Solange Hertz

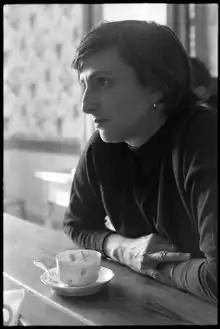
Solange Hertz in 1965

Nellie Solange Strong Hertz ( Strong; January 1, 1920 – October 3, 2015) was an American traditionalist Catholic author, who published almost two dozen books on Catholicism, and wrote for magazines "The Remnant" and "America". Her writings were strongly conservative and defended topics such as capital punishment, monarchy, and gender roles. She was also the first woman to ever be offered a scholarship to Georgetown University, though she instead elected to attend the American University, at the age of 15.